Isotopes of rutherfordium

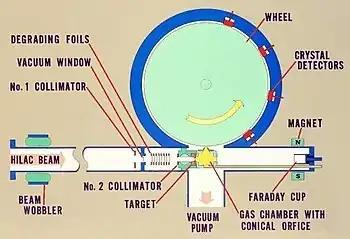
Diagram of the experimental set-up used in the discovery of isotopes Rf and Rf

The reaction of californium-249 with carbon-13 was also investigated by the Ghiorso team, which indicated the formation of the short-lived Rf (which undergoes spontaneous fission in 11 ms):